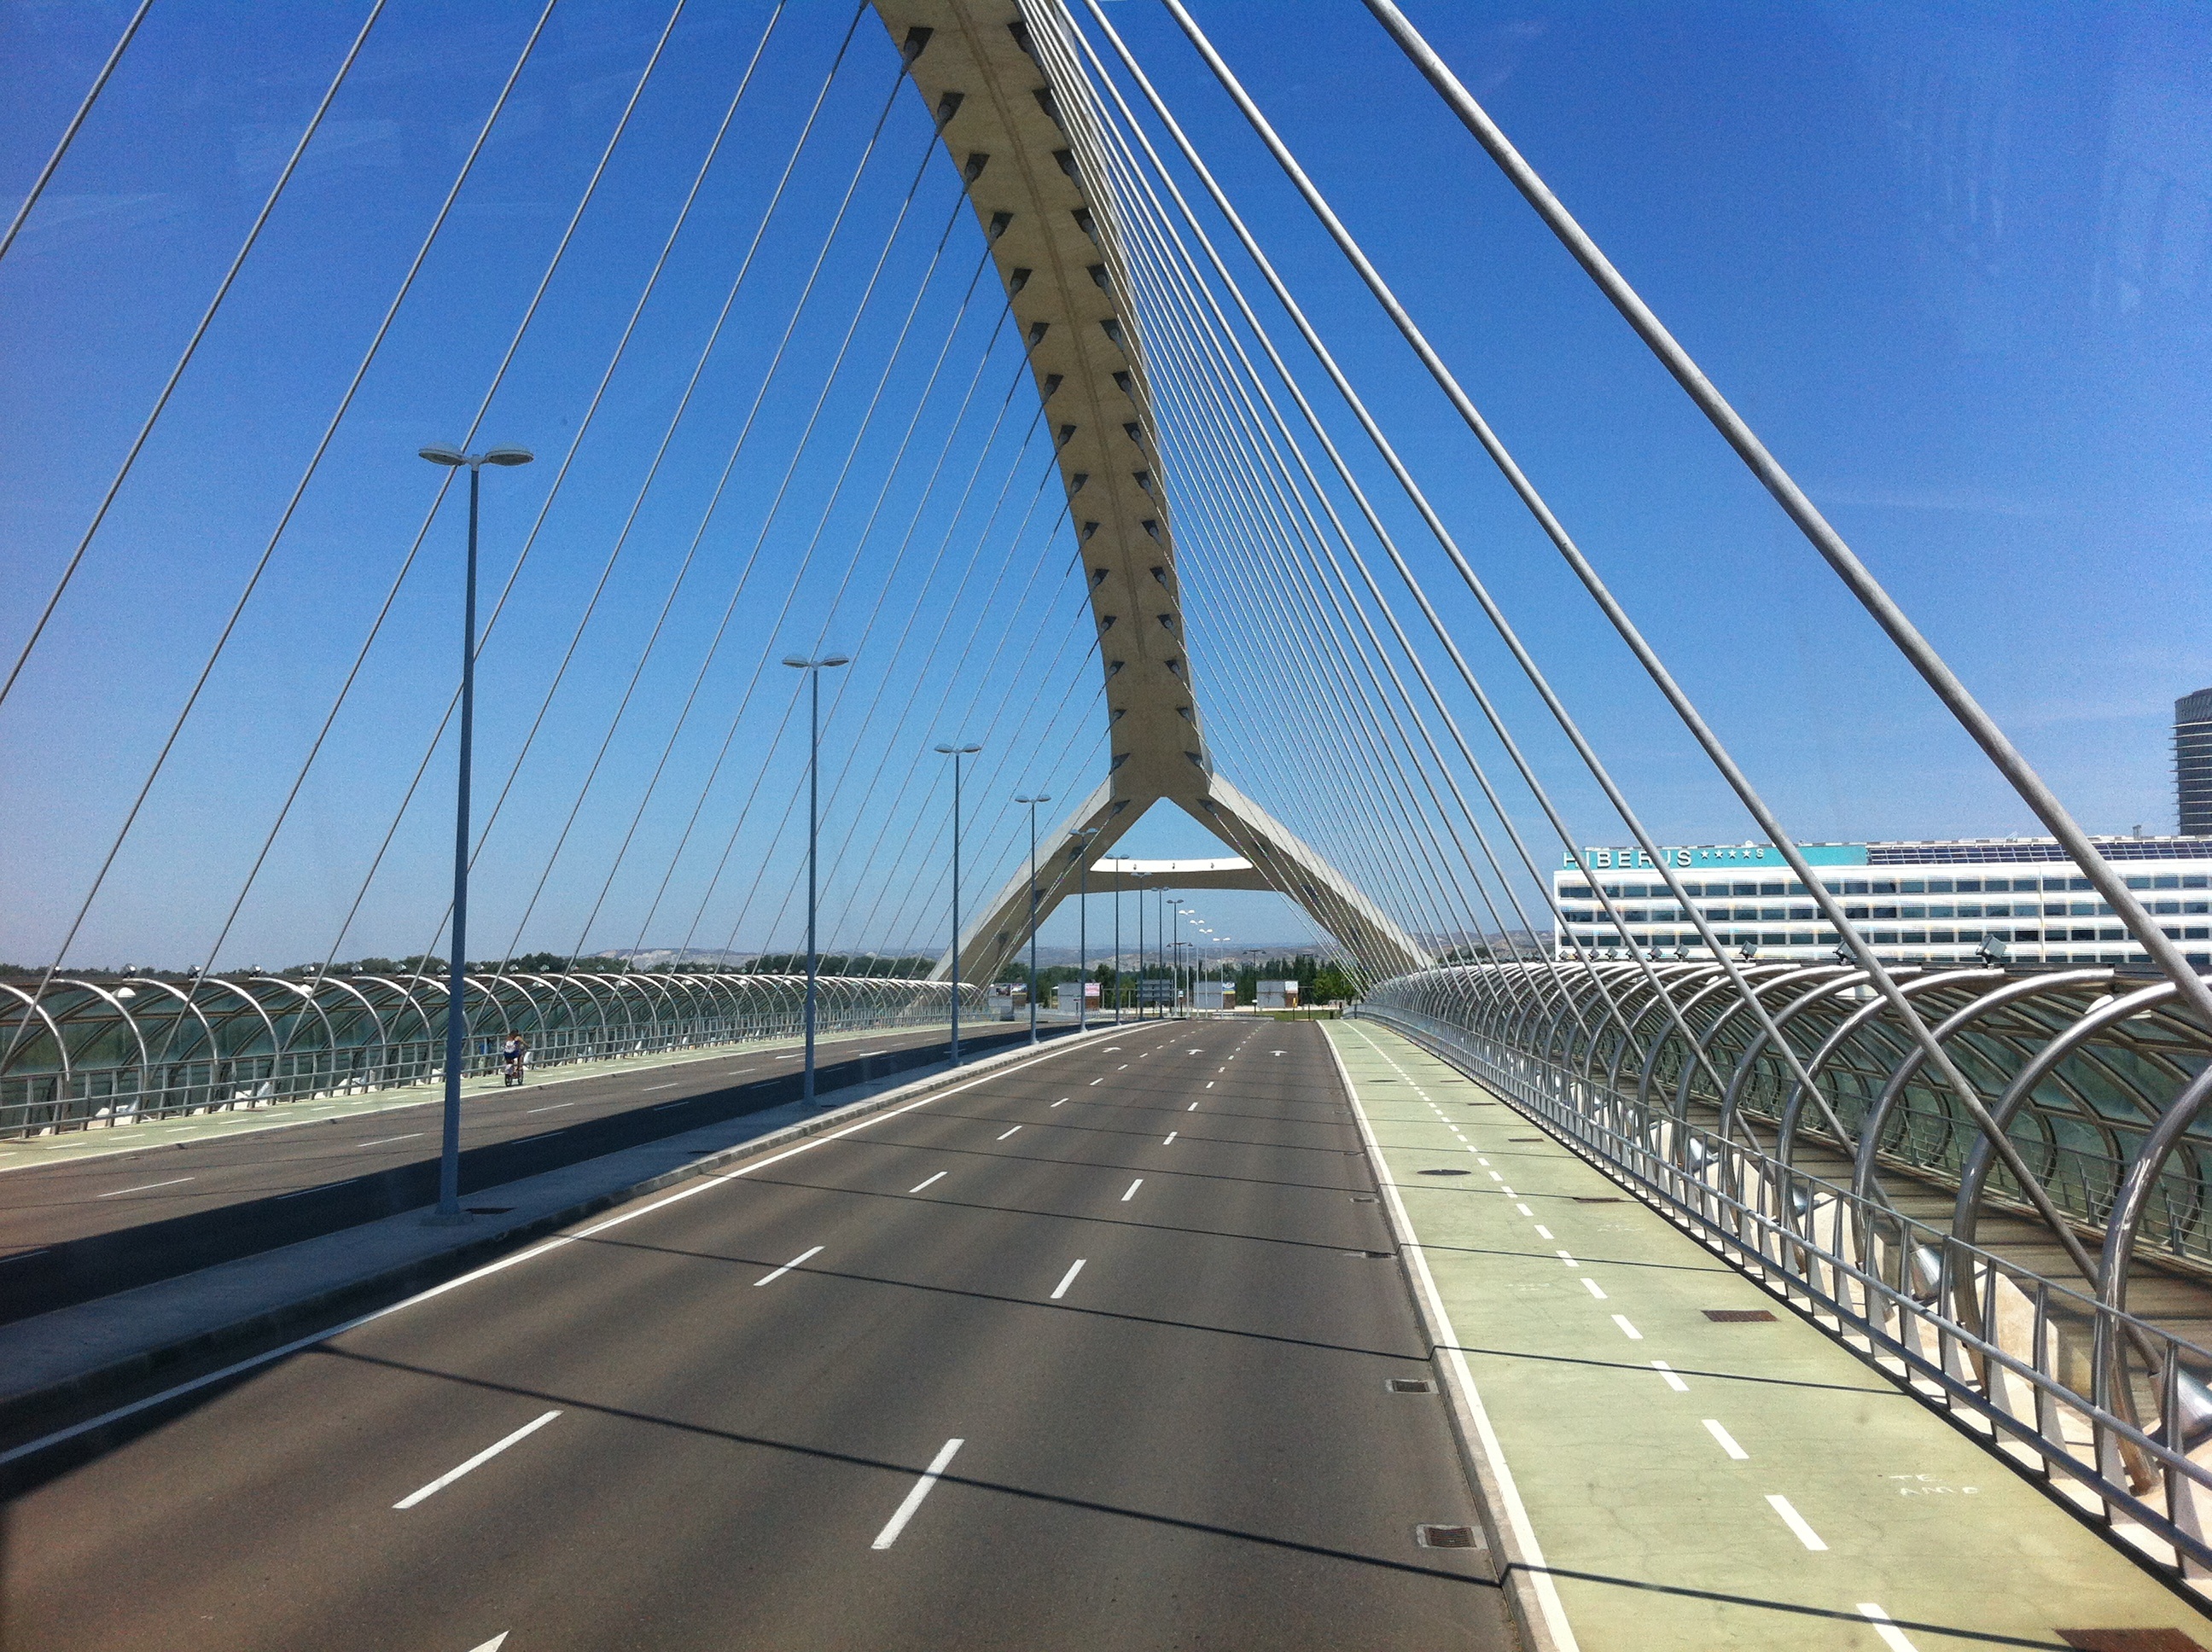
bridge, highway, overpass, suspension bridge, lane, spain, saragossa, cable stayed bridge, arch bridge, skyway, nonbuilding structure, controlled access highway